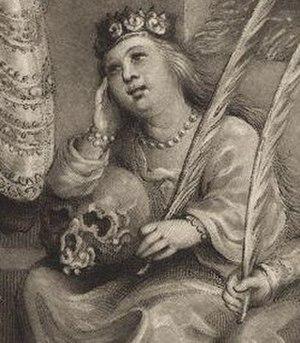
Marie Stuart est la troisième fille et la septième enfant des huit du roi Jacques Iᵉʳ d'Angleterre et de la reine Anne de Danemark. Elle est morte âgée de 2 ans de causes inconnues. Elle fut enterrée dans l'abbaye de Westminster. Sa tombe est un petit monument conçu par Maximilian Colt.